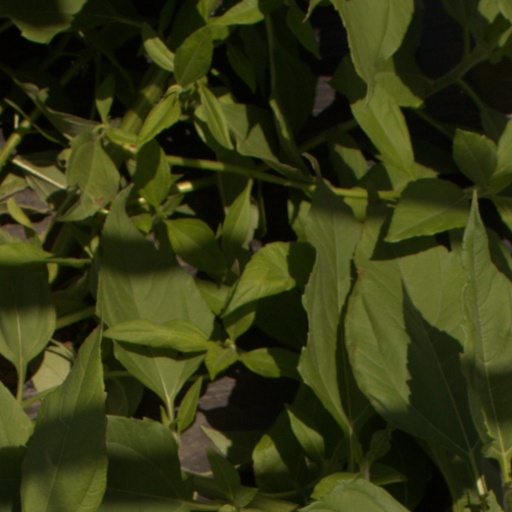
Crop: Jerusalem artichoke